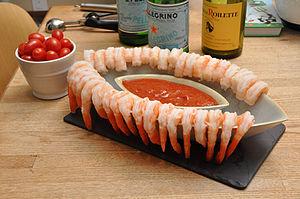
La sauce cocktail est une sauce composée de mayonnaise, additionnée de sauce tomate, relevée par un alcool fort, tel que du cognac ou du whisky, et épicée avec de la sauce Worcestershire et du Tabasco.